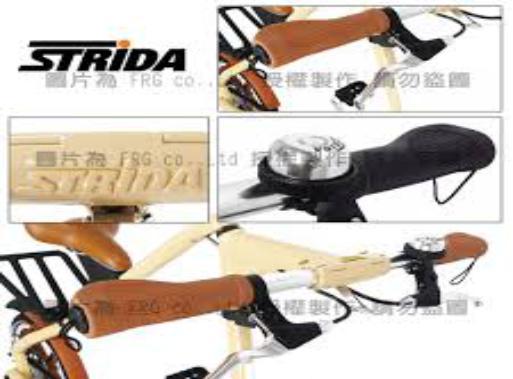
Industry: Sports